Attila Csihar

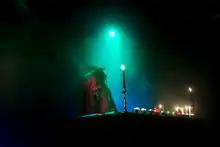
Void ov Voices live in Malmö, 2011

Divahar is an all-female symphonic black metal band from Yerevan, Armenia that contains Dev on vocals and guitar, Urubani on guitar, Skadi on bass, and Belus on keyboards.